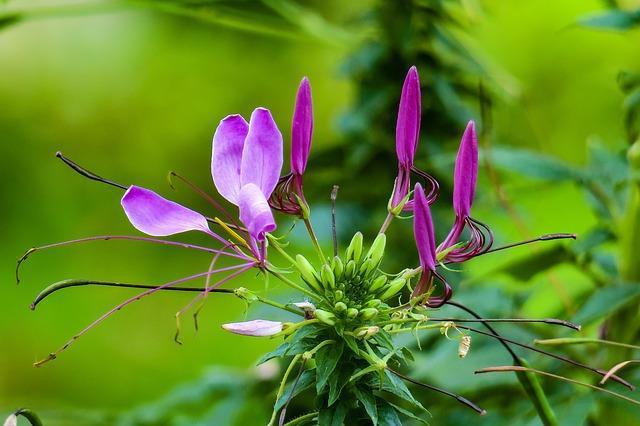
butterfly